Shelley Winters

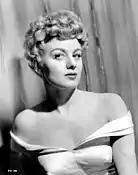
Studio publicity portrait of Winters circa 1940s

Winters made her Broadway debut in "The Night Before Christmas" (1941) which had a short run. She had a small part in "Rosalinda", an adaptation of "Die Fledermaus" (1942–44) which ran for 611 performances. Winters first received acclaim when she joined the cast of "Oklahoma!" as Ado Annie.